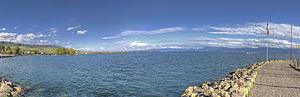
L’Affaire Tournesol est le 18ᵉ album de bande dessinée Les Aventures de Tintin, écrit par Hergé et publié en 1956.